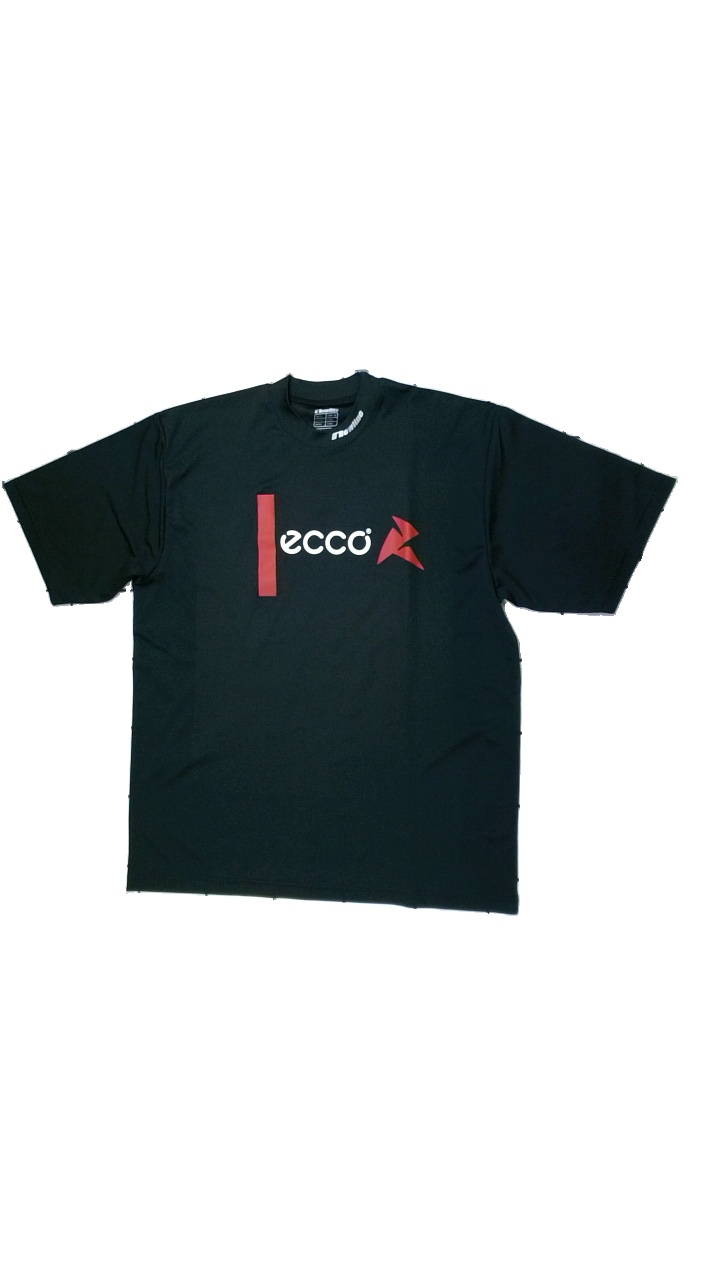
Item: T-shirt (Men)
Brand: Newline
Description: black t-shirt with logo
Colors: Red, Black, White
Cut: Regular, C-collar
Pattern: Logo print
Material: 100% polyester
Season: All
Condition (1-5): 5
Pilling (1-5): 5
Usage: Reuse
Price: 50-100